Rukmani Kalyanam

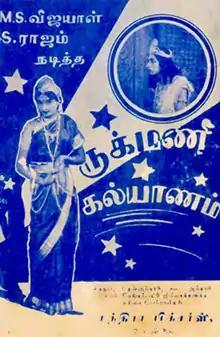
Poster

Rukmani Kalyanam is a 1936 Indian Tamil-language Hindu mythological film produced and directed by Bhalji Pendharkar. It stars S. Rajam as the Hindu god Krishna and M. S. Vijayal as his wife Rukmani.